Homelessness in the United Kingdom

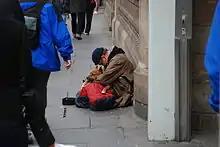
A homeless man near Princes Street in Edinburgh

Homelessness in the United Kingdom is measured and responded to in differing ways in England, Scotland, Wales and Northern Ireland, but affects people living each of the countries of the United Kingdom. Most homeless people have at least a modicum of shelter but without any security of tenure. Unsheltered people, "rough sleepers", are a small minority of homeless people.